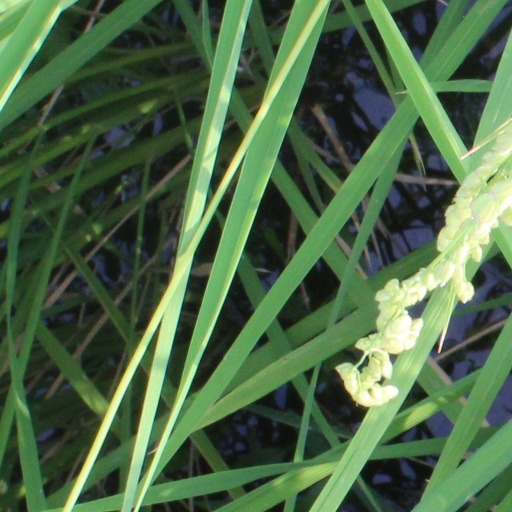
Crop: rice